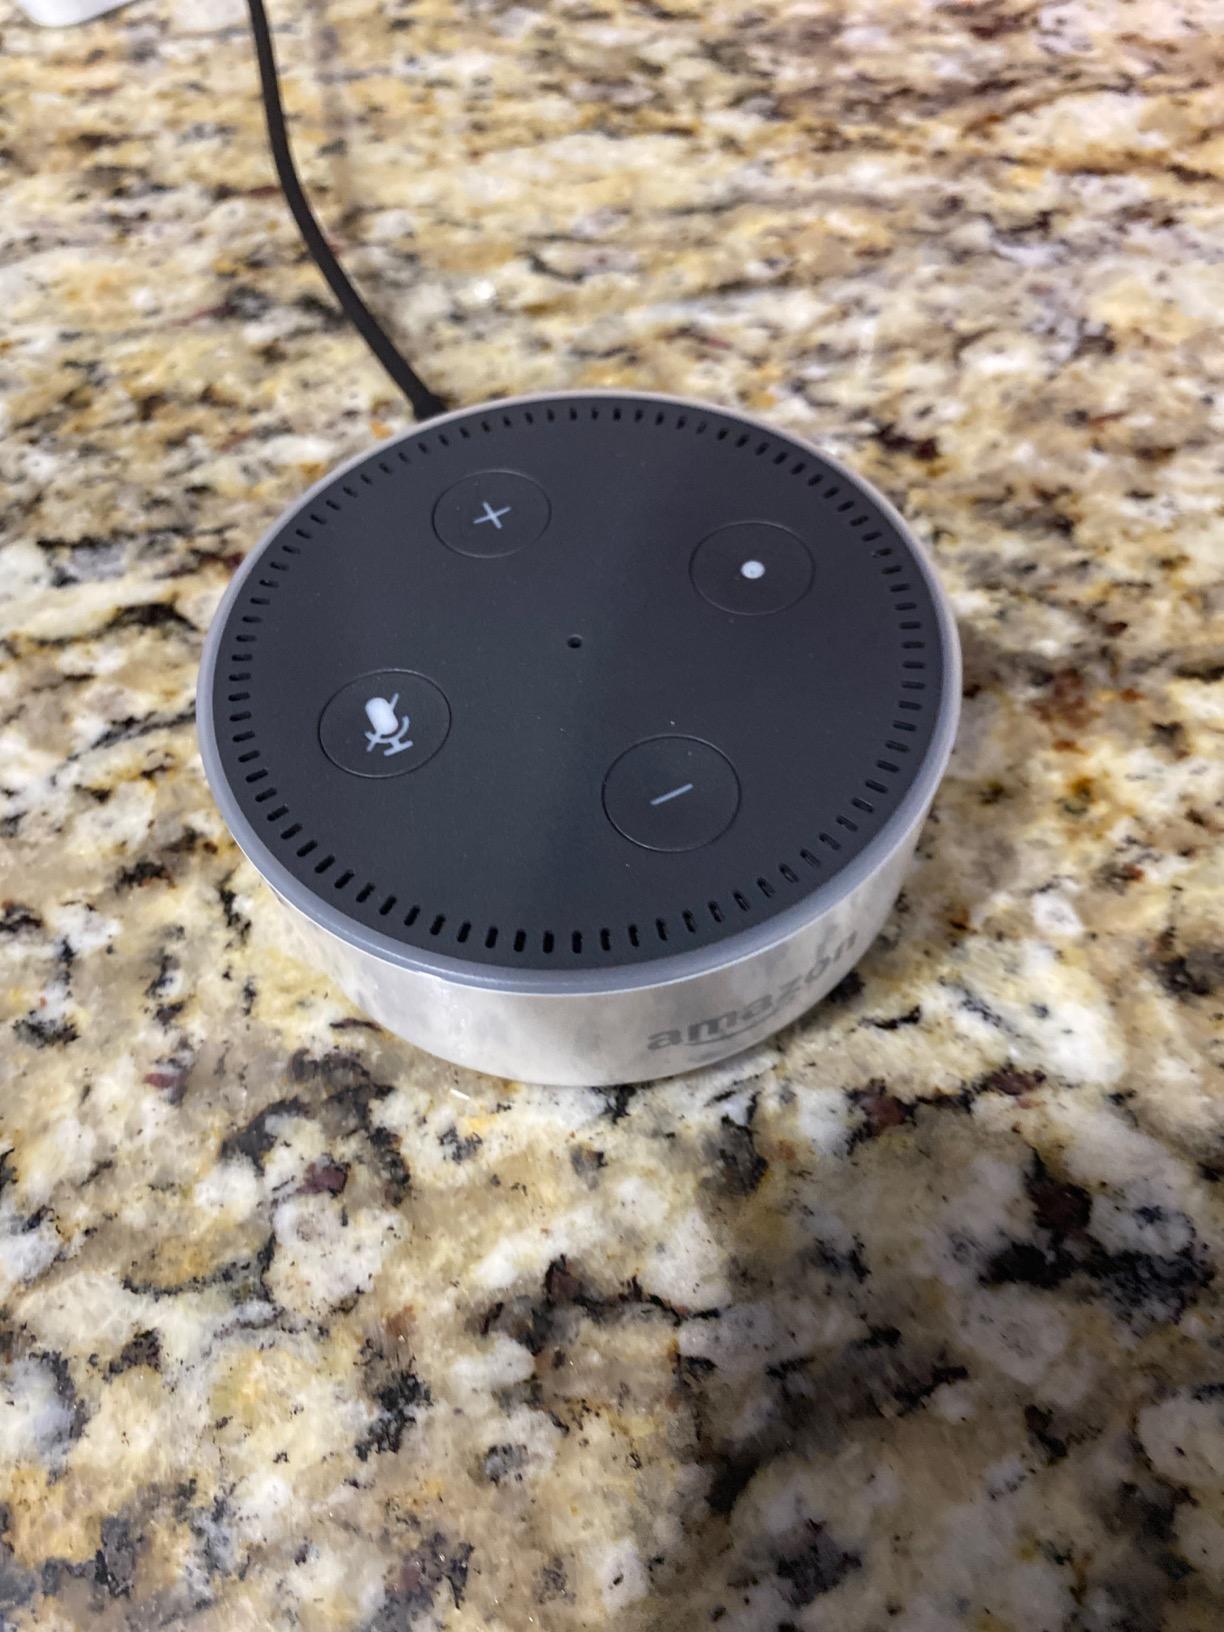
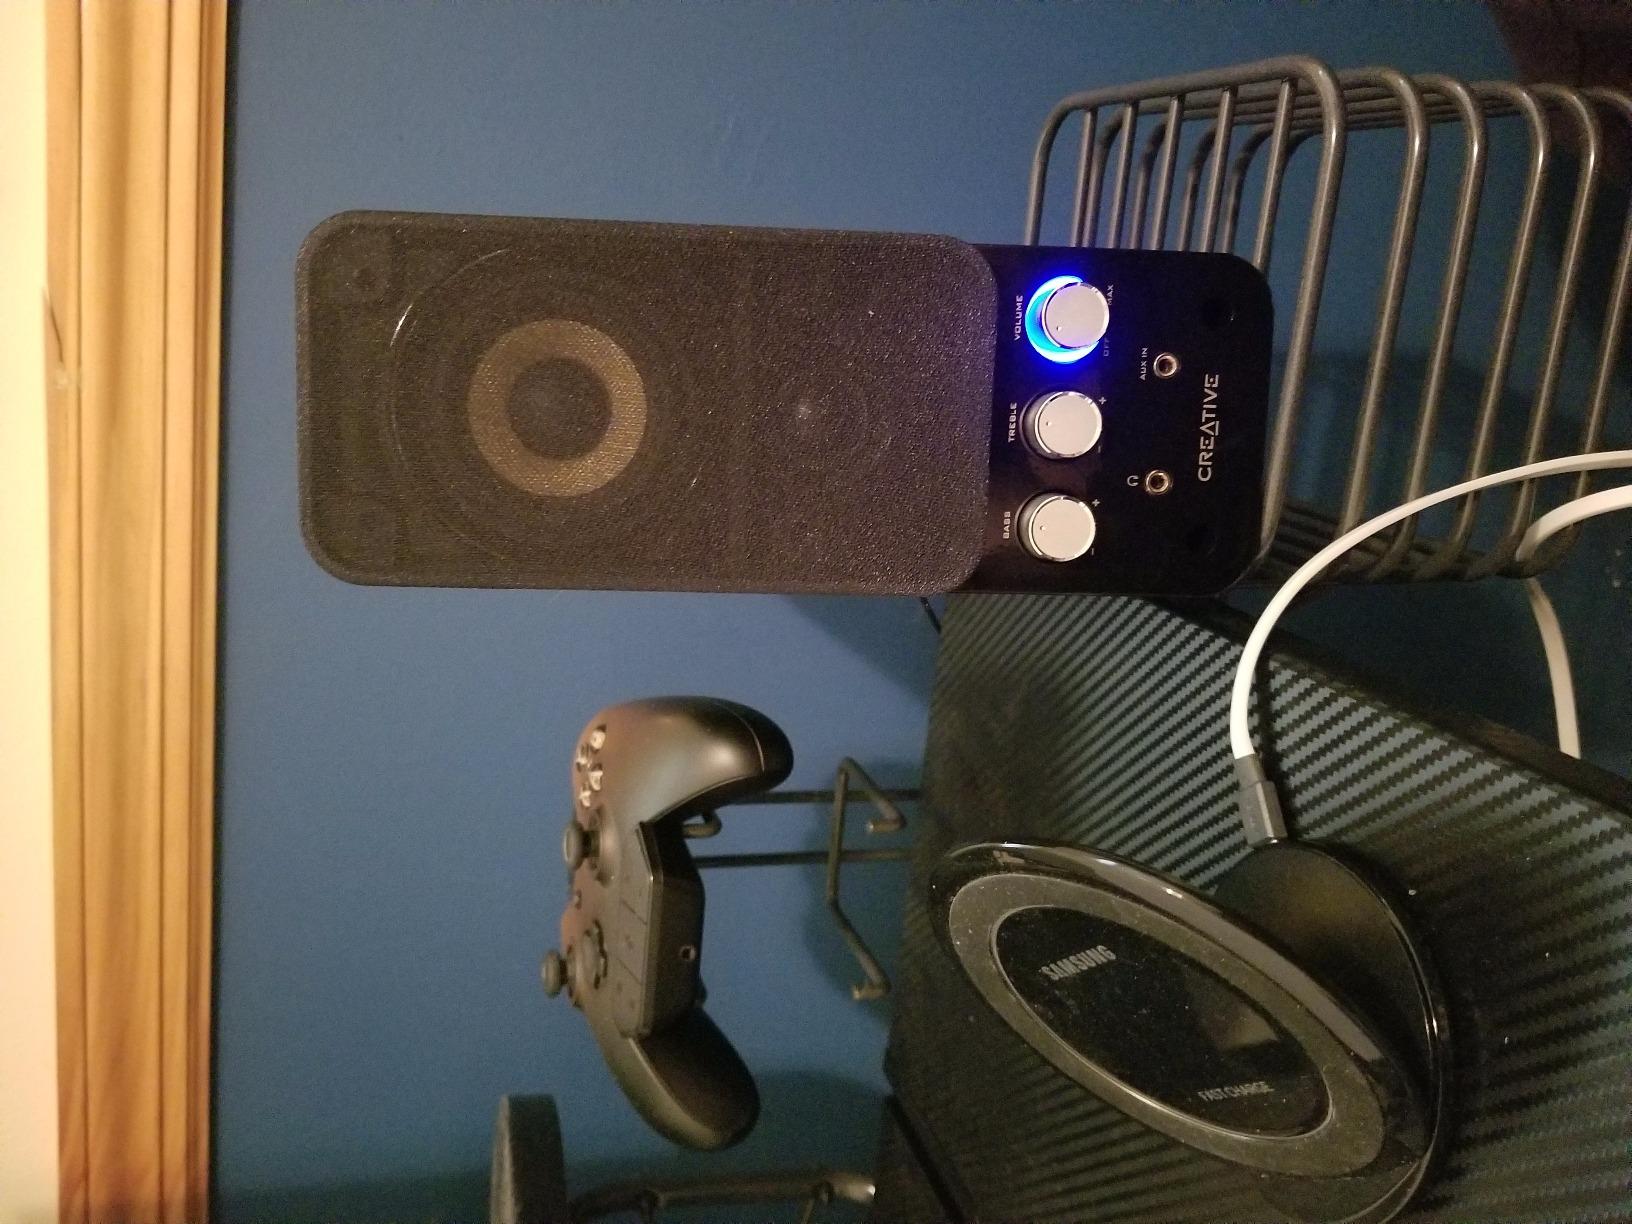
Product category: speaker
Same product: no